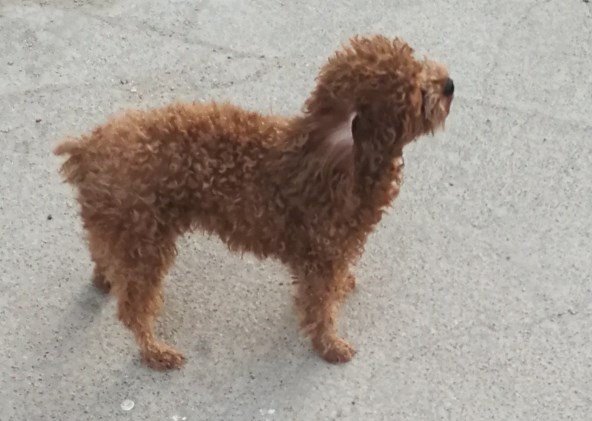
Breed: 7449-n000128-teddy